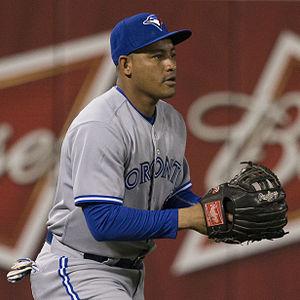
Ezequiel Manuel Carrera Reyes est un joueur de champ extérieur des Blue Jays de Toronto de la Ligue majeure de baseball.